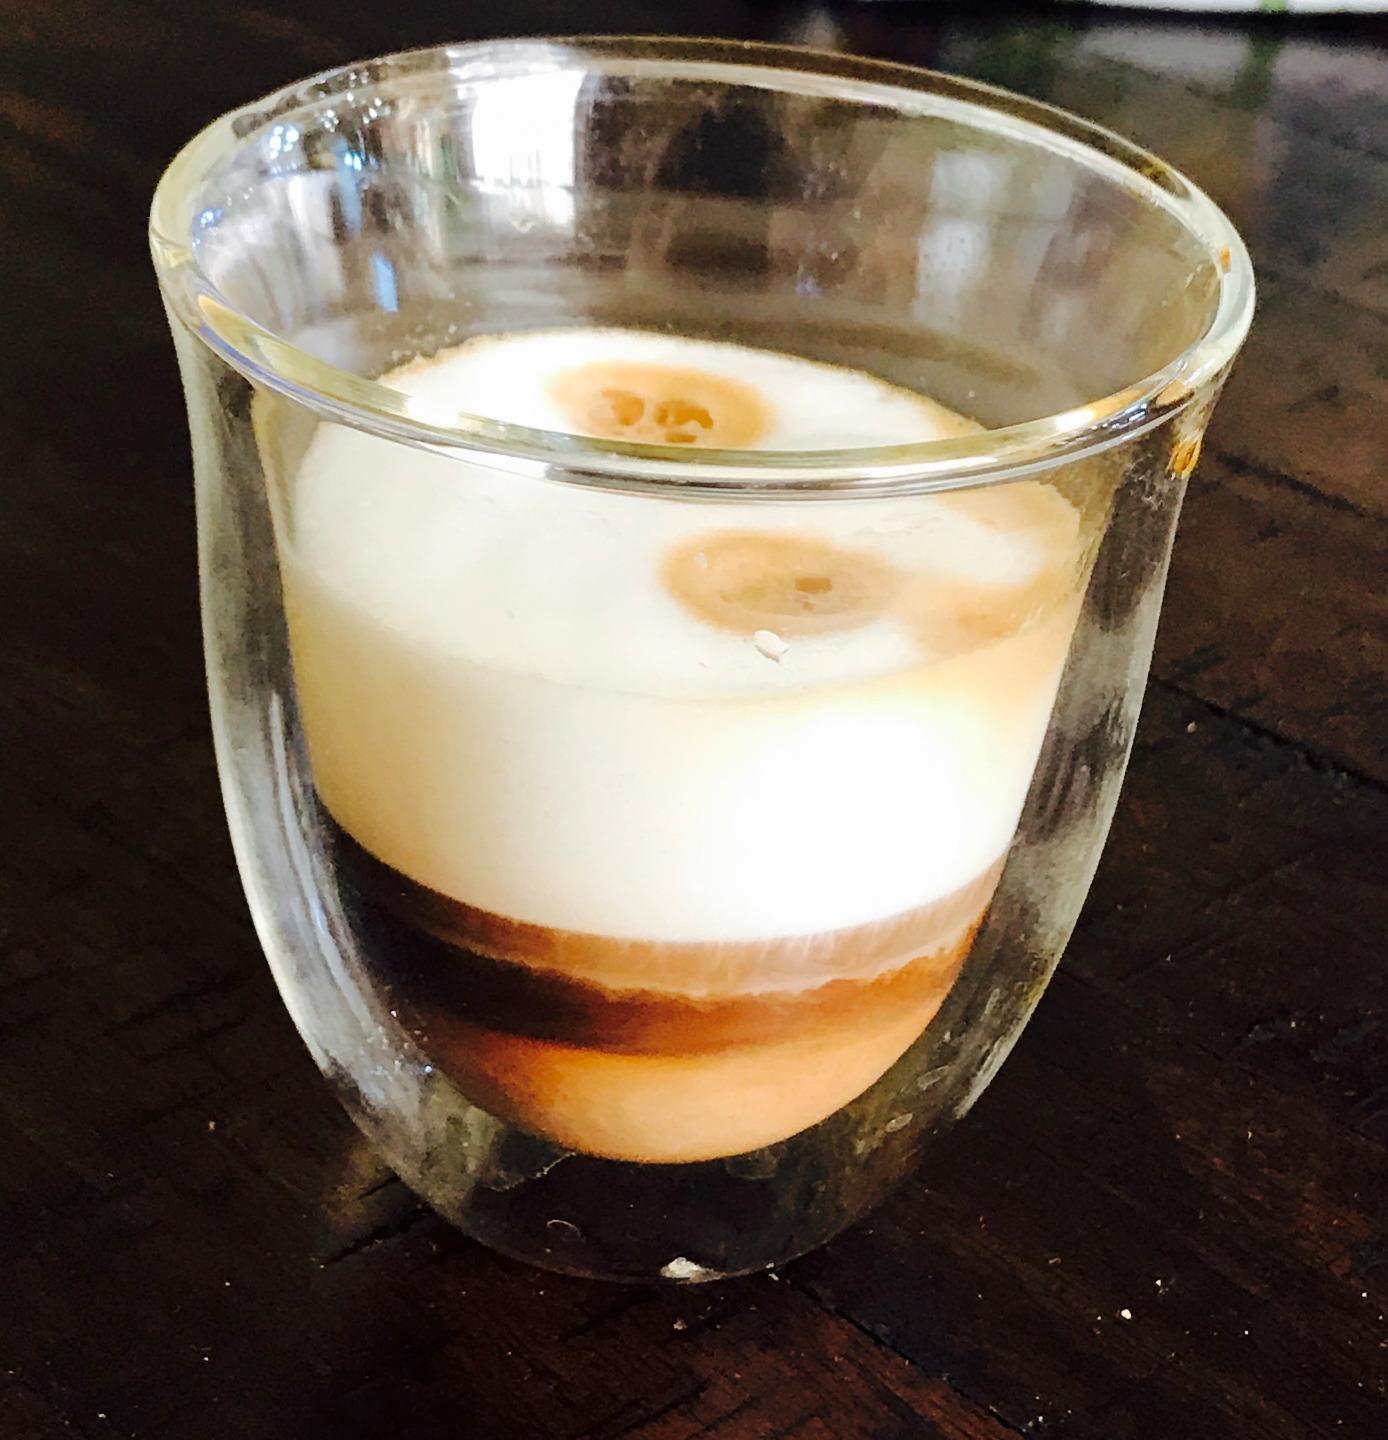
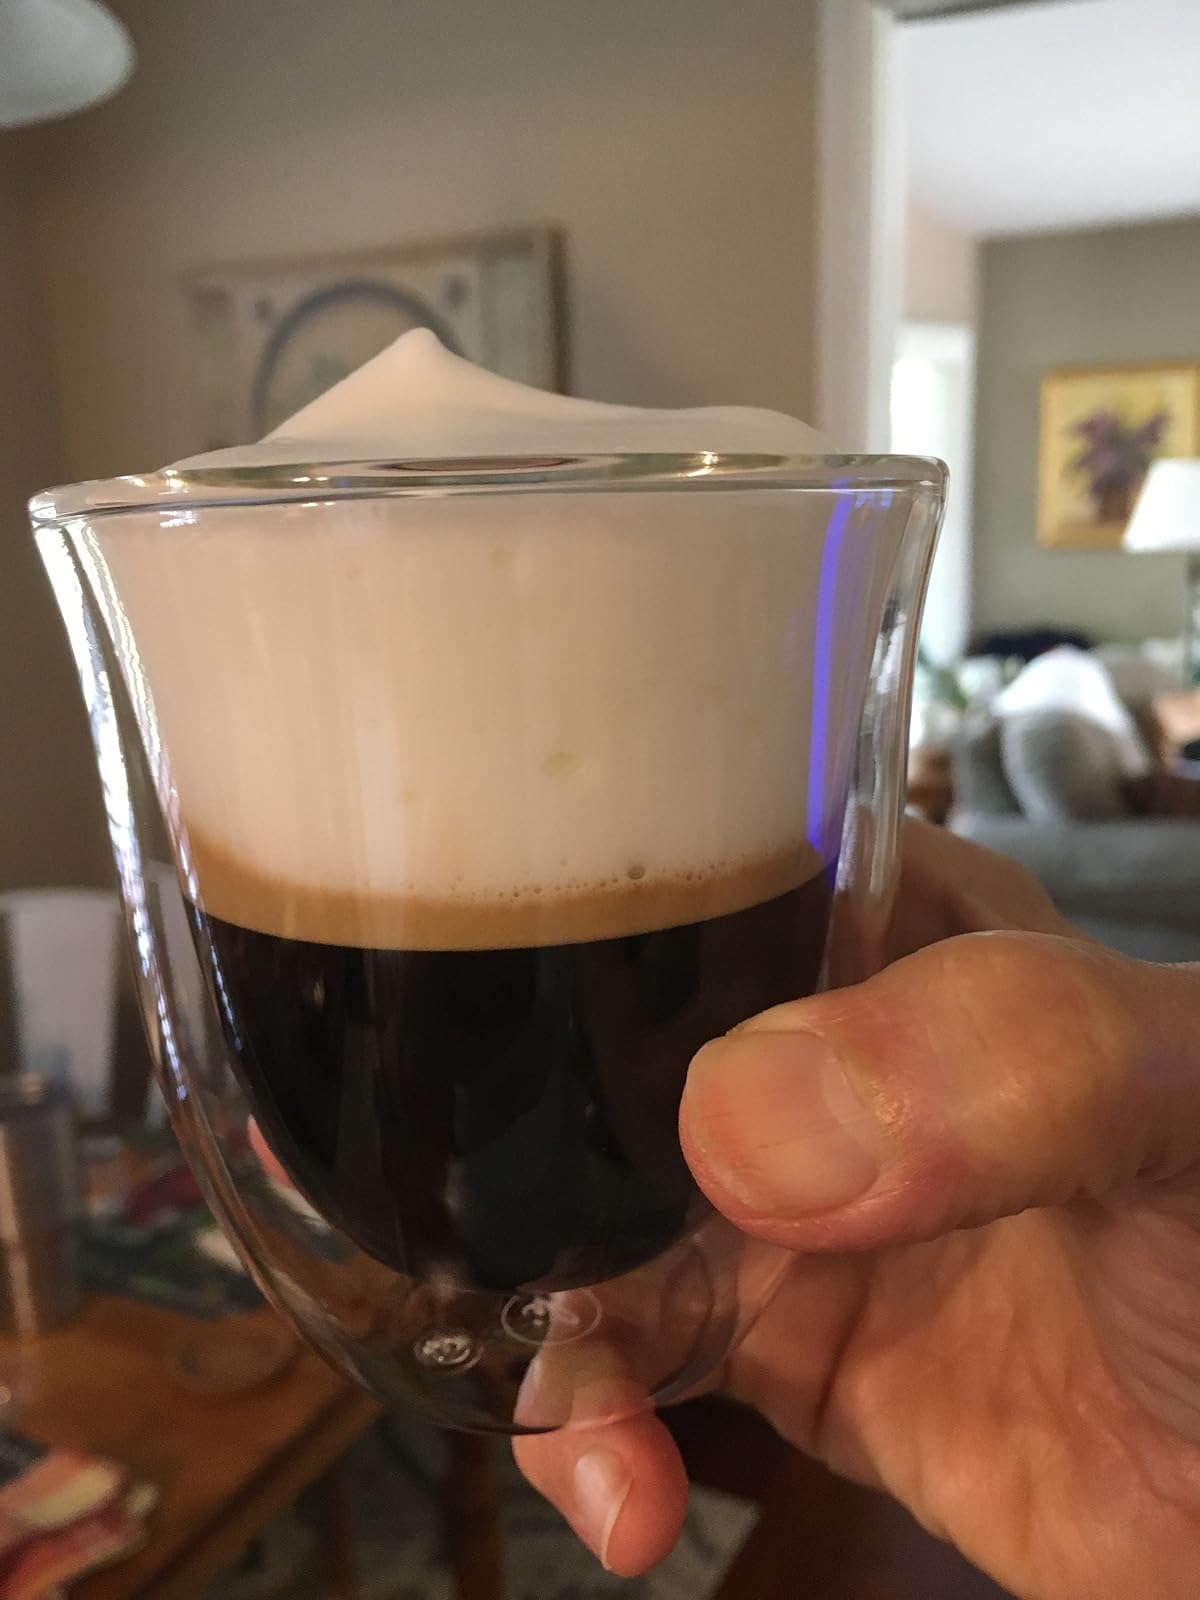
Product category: items_mug
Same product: yes